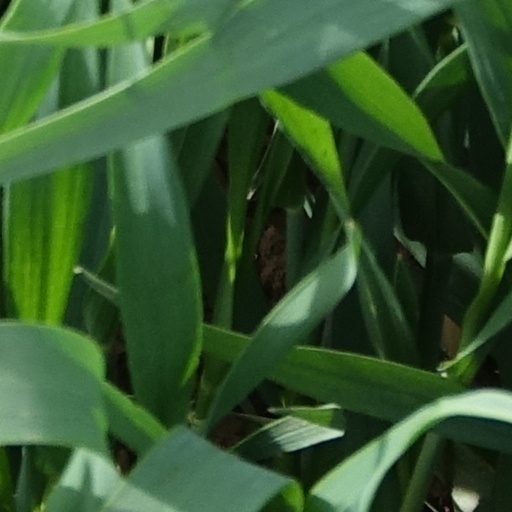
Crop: wheat